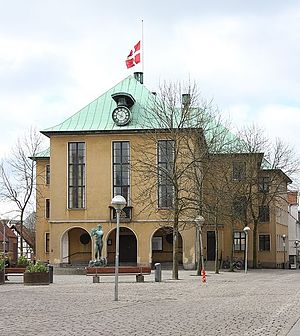
Sønderborg Rådhus
Det nuværende rådhus i Sønderborg er fra 1933.
Sønderborg Rådhus, beliggende Rådhustorvet i Sønderborg er det administrative centrum for Sønderborg Kommune.